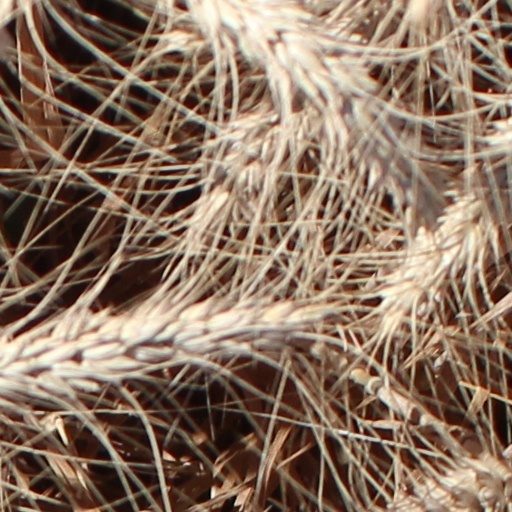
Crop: wheat